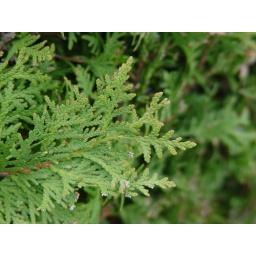
5/5/08. Against classroom building near front entrance